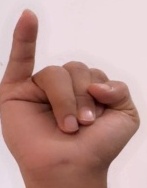
ASL sign: I